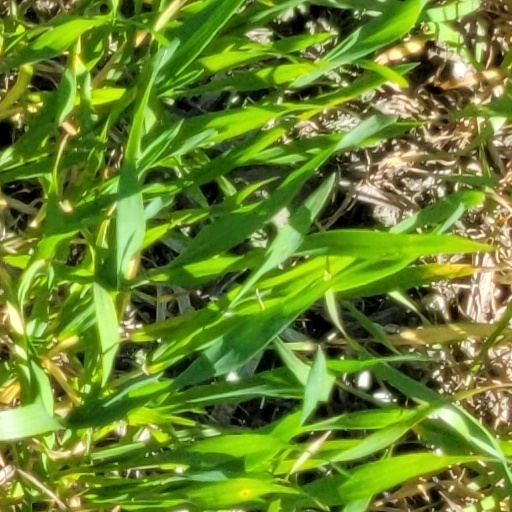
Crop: wheat